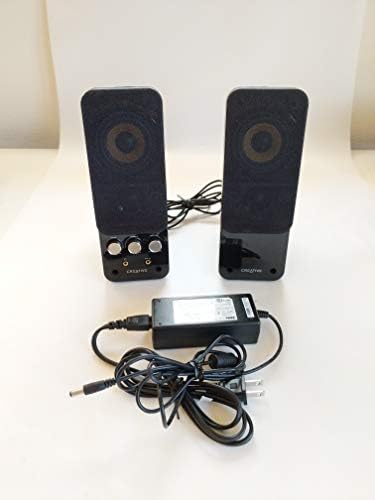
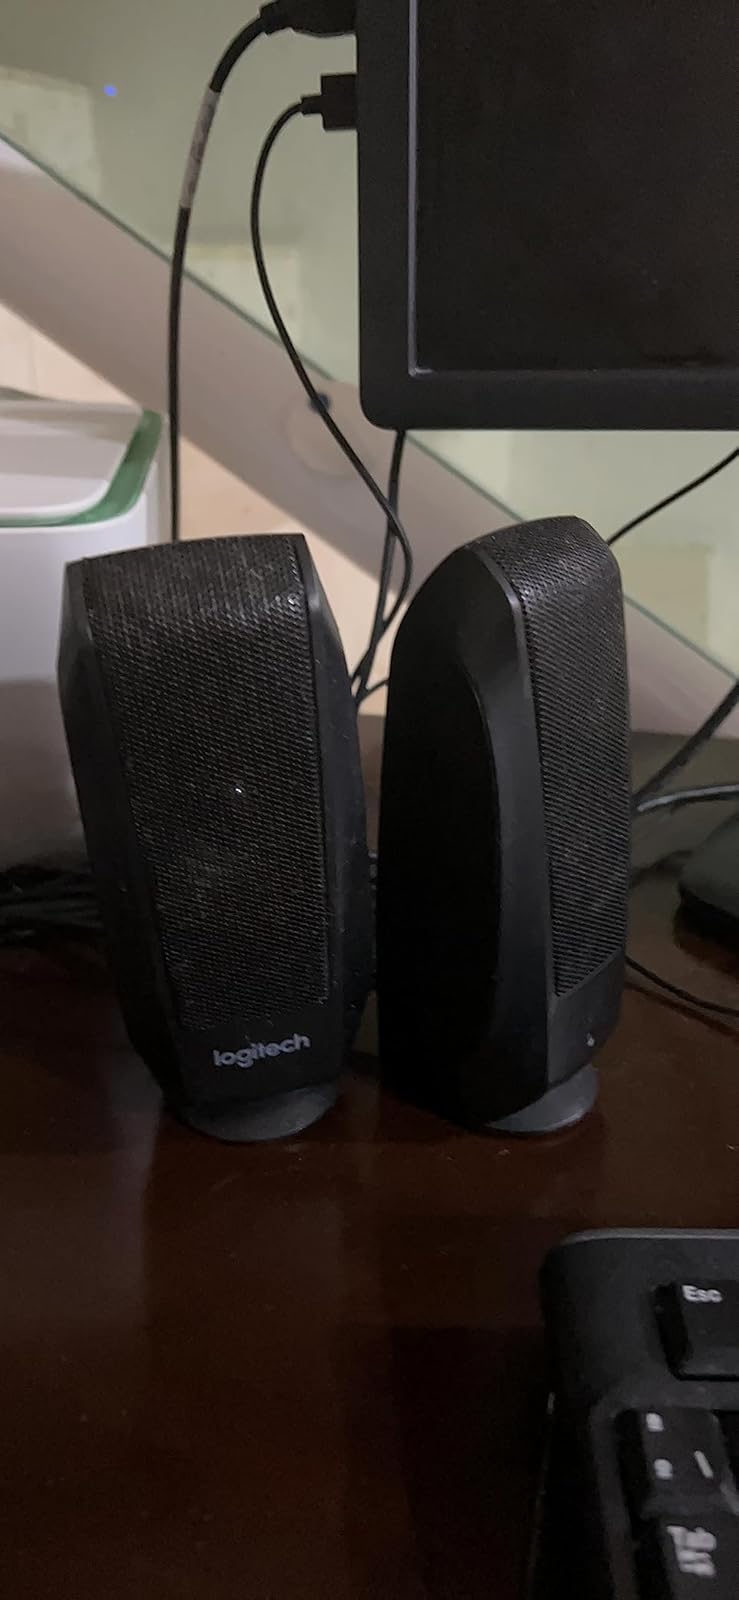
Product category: speaker
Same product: no